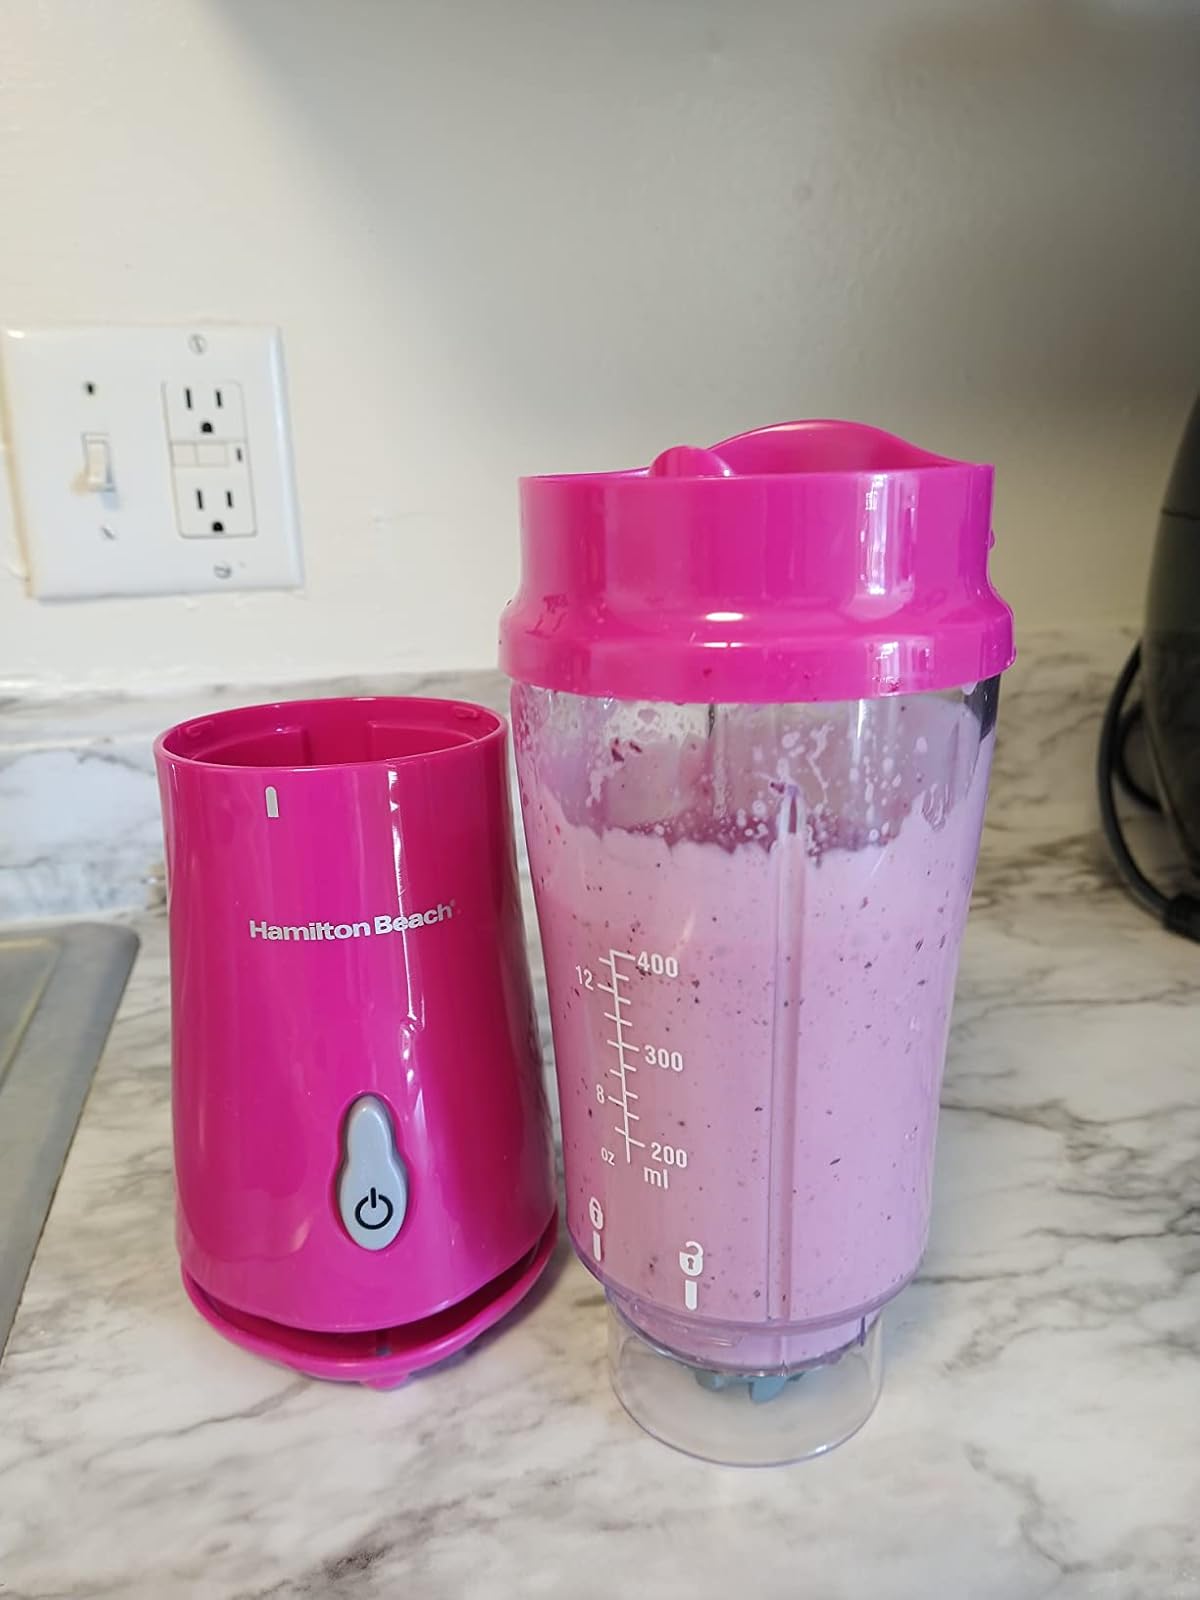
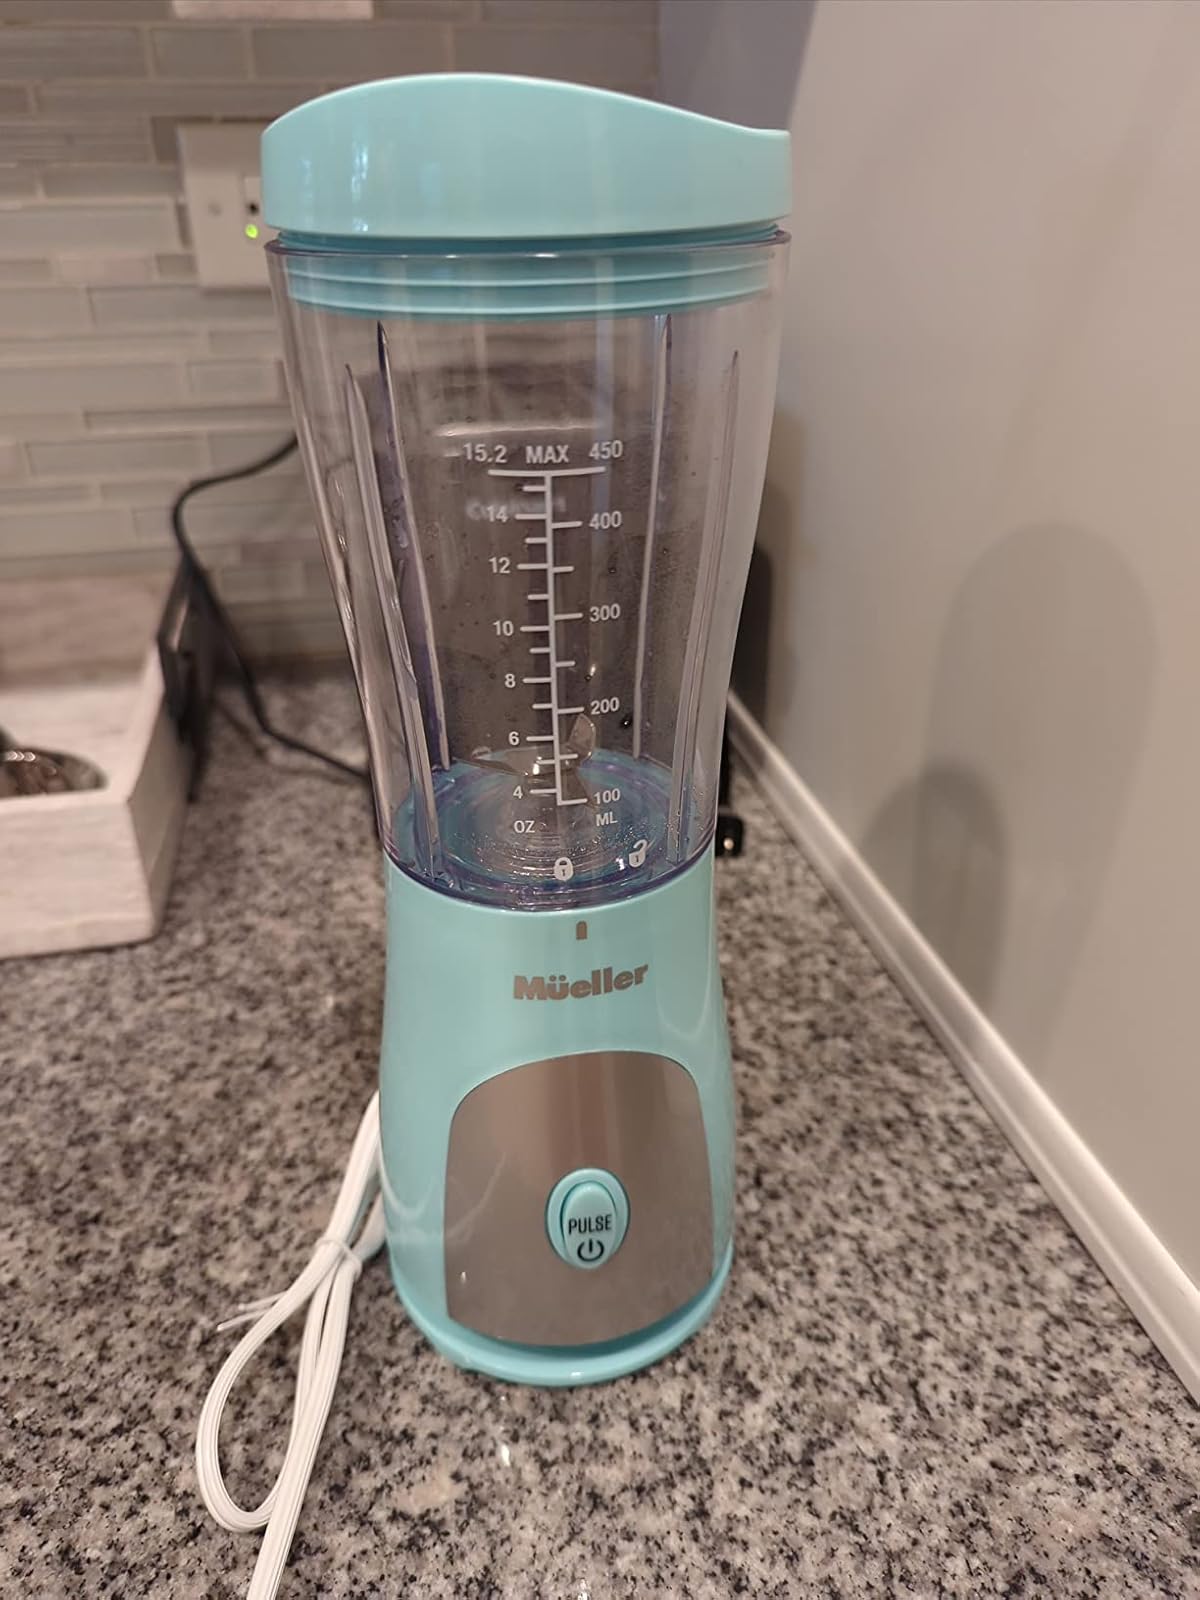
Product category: items_blender
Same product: no